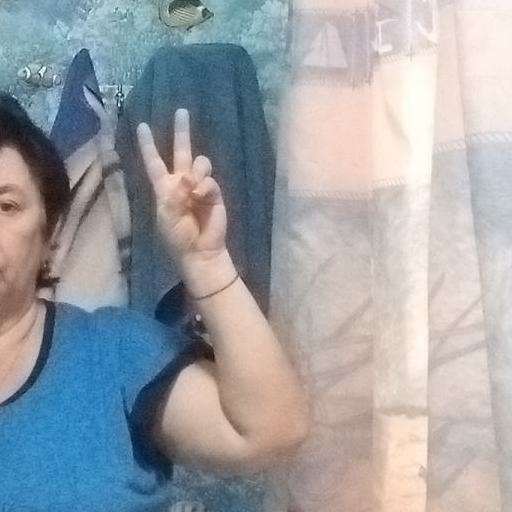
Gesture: peace